Sophie Teboul

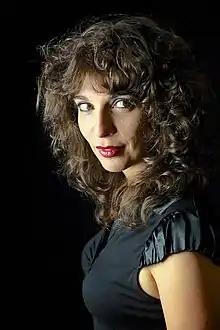
Sophie Teboul in 2014

Born in Nice (Alpes-Maritimes), Teboul began studying piano at the Conservatory of Nice and then at the age of 14 joined the conservatoire de Paris in Jacques Rouvier's class for piano and Christian Ivaldi's one for chamber music. She obtained a first prize in piano and two first prizes in chamber music as well as a national diploma in higher music studies.